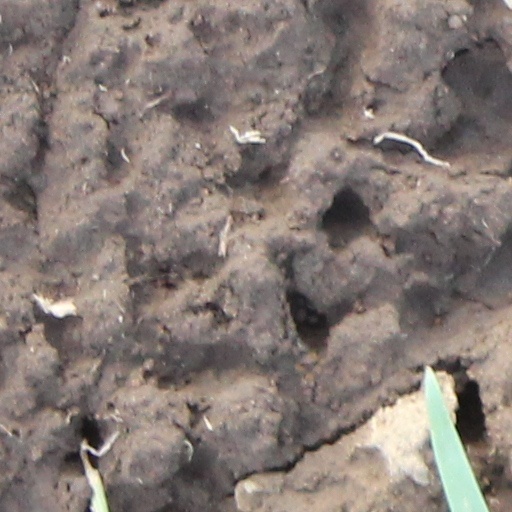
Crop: wheat